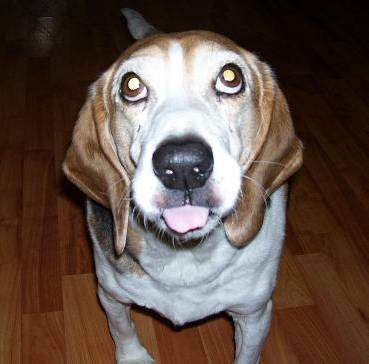
Label: dog